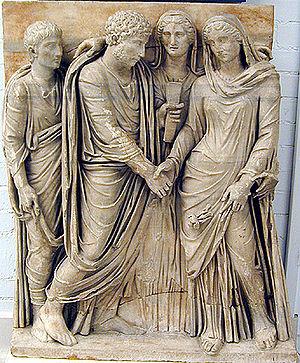
Le mariage est une union conjugale contractuelle et/ou rituelle, à durée illimitée, déterminée ou indéterminée, reconnue et encadrée par une institution juridique ou religieuse qui en détermine les modalités. Le terme désigne à la fois la cérémonie rituelle, l'union qui en est issue et l'institution en définissant les règles. C'est l'un des cadres établissant les structures familiales d'une société.